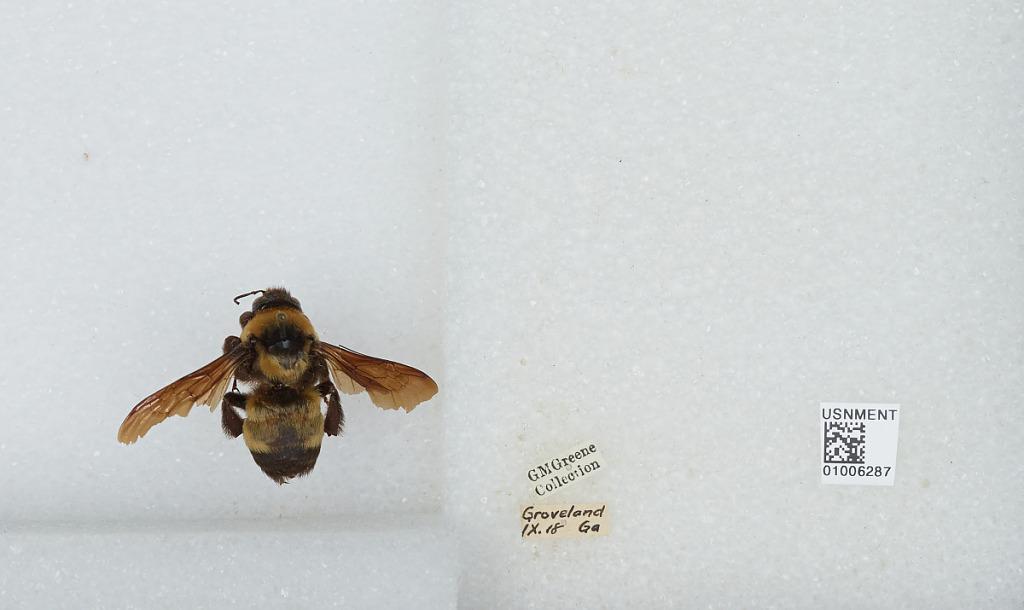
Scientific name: Bombus (Fraternobombus) fraternus (Smith)
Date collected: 1918-11-
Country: United States
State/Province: Georgia
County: Chatham
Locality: Groveland
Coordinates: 32.0233, -81.1022